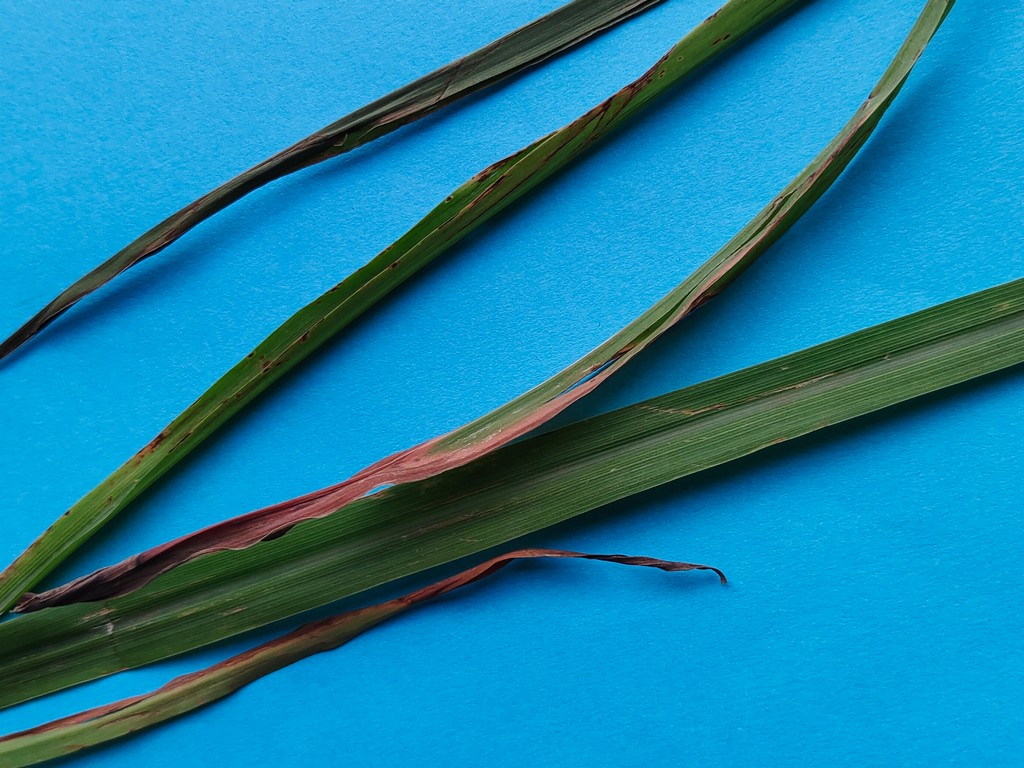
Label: Unhealthy